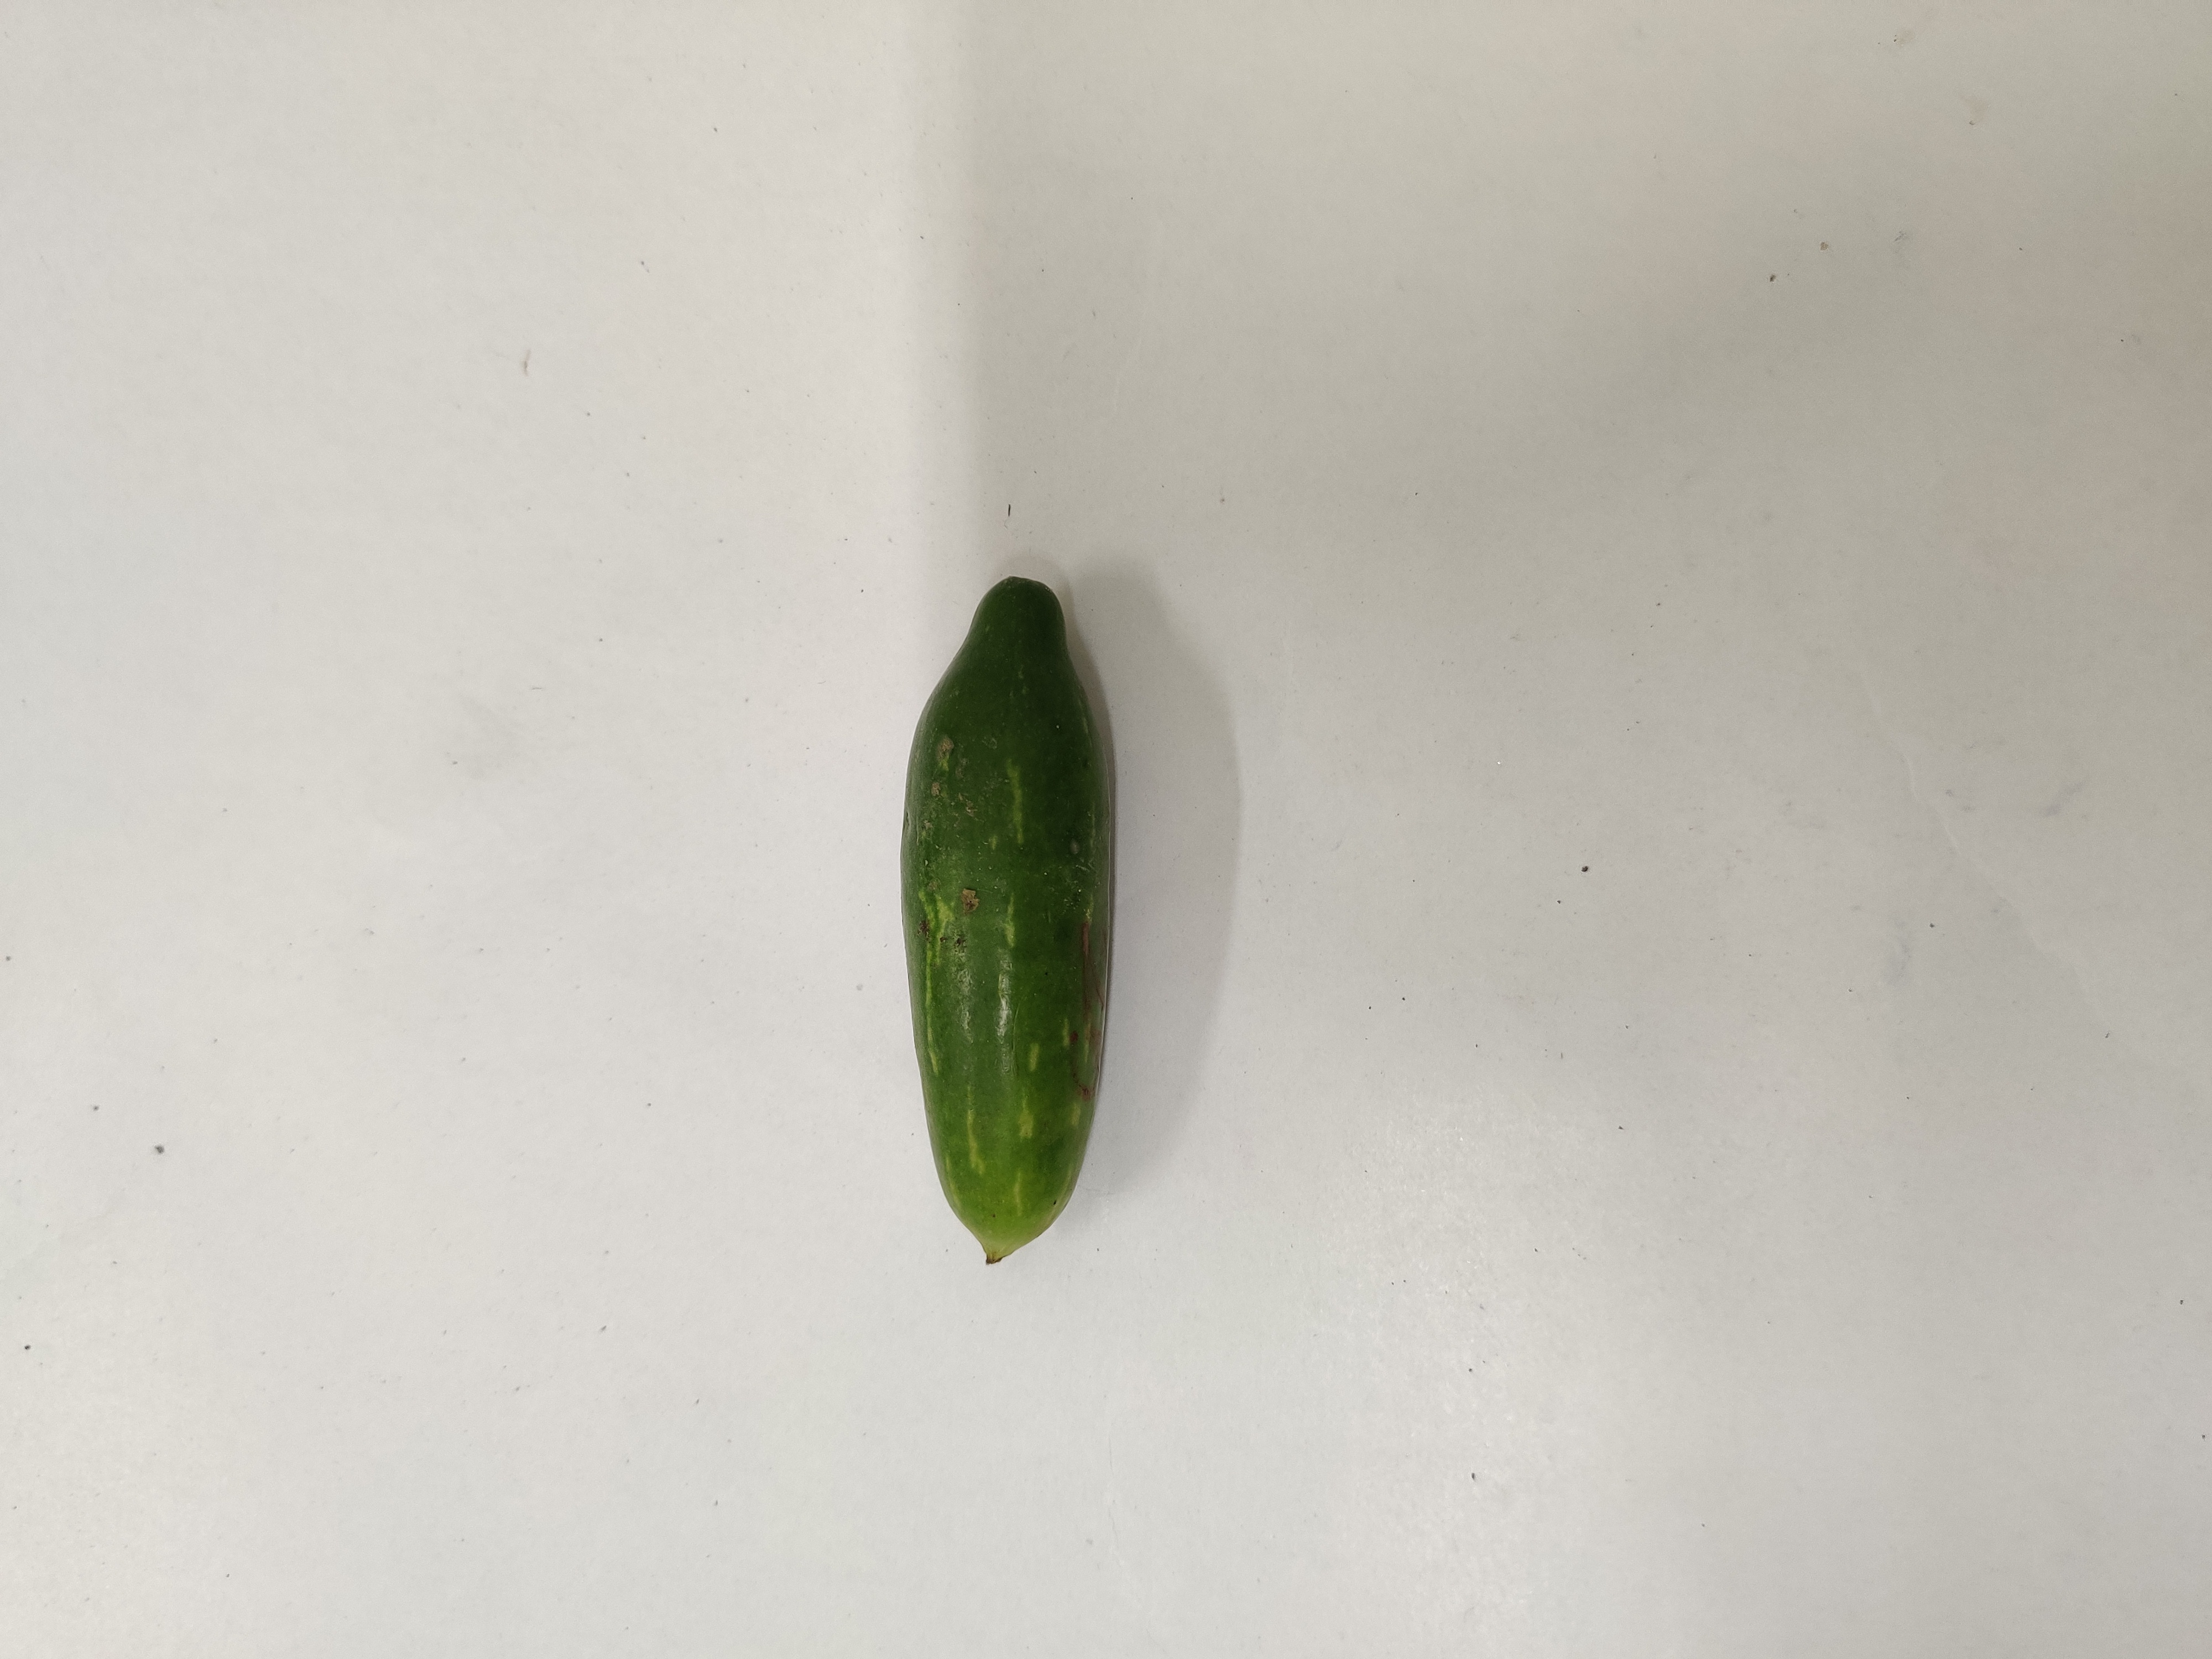
Crop: Ivy Gourd
Condition: Fresh